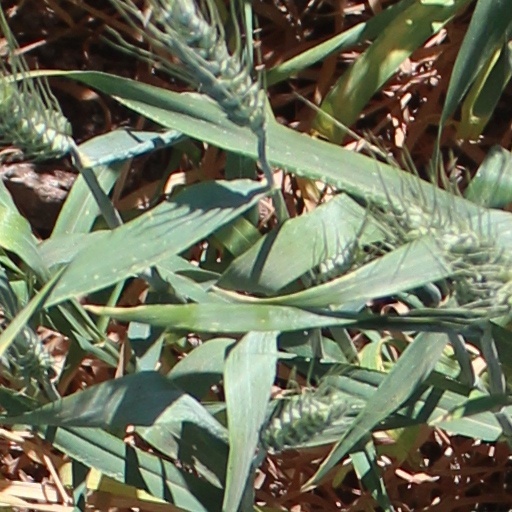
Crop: wheat